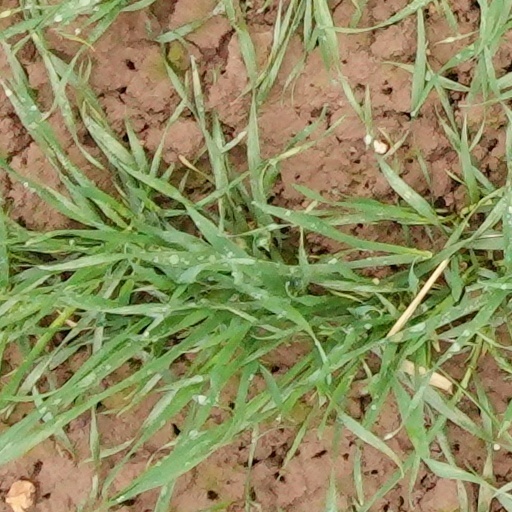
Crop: wheat